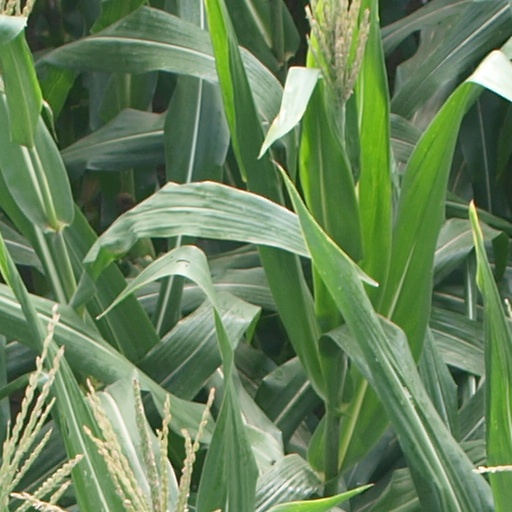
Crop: maize; corn